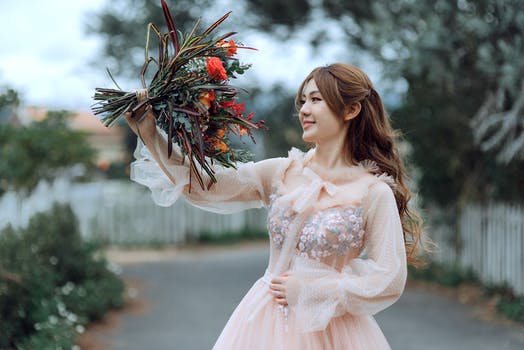
Label: No Watermark